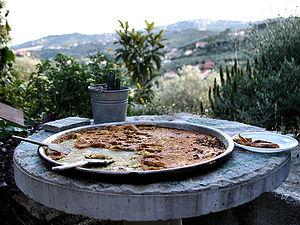
Farinata dans la province d'Imperia en Ligurie, Italy.